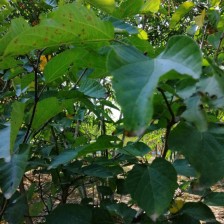
Variety: WhiteKing